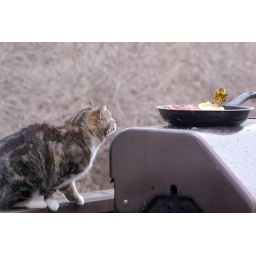
Temptations.... (no bird or cat was hurt in the process of making this pic!)